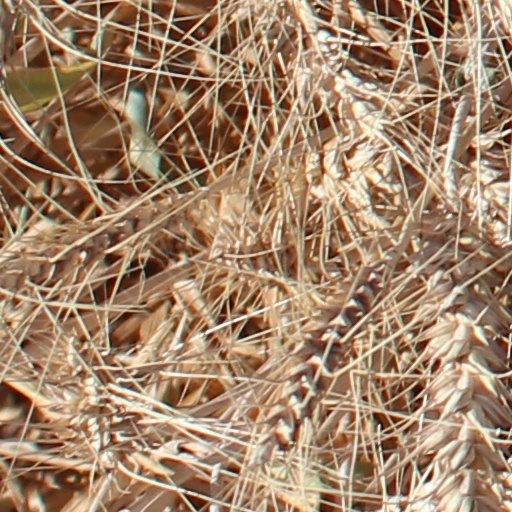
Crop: wheat